List of Initial D chapters

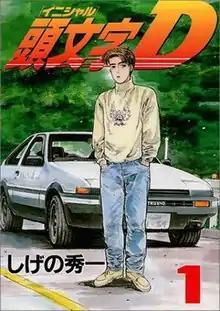
The cover of the first "Initial D" tankōbon, released in Japan by Kodansha on November 6, 1995.

This is a list of chapters for the manga series "Initial D" written by Shuichi Shigeno and serialized in "Young Magazine". The first chapter appeared in the 1995 issue and the series ended in 2013, with seven hundred and nineteen chapters published as of 2013. The anime adaptation based on the manga is being produced by Studio Gallop and Pastel and aired on Fuji Television and Animax. The First Stage premiered on April 18, 1998, with 26 episodes aired. The Second Stage premiered on October 14, 1999, with 13 episodes aired. The Fourth Stage premiered on April 17, 2004, with 24 episodes aired. In addition, an animated movie ("Third Stage") and five OVAs ("Extra Stage" with two episodes, "Battle Stage", "Battle Stage 2" and "Battle Stage 3") based on the manga have been produced.